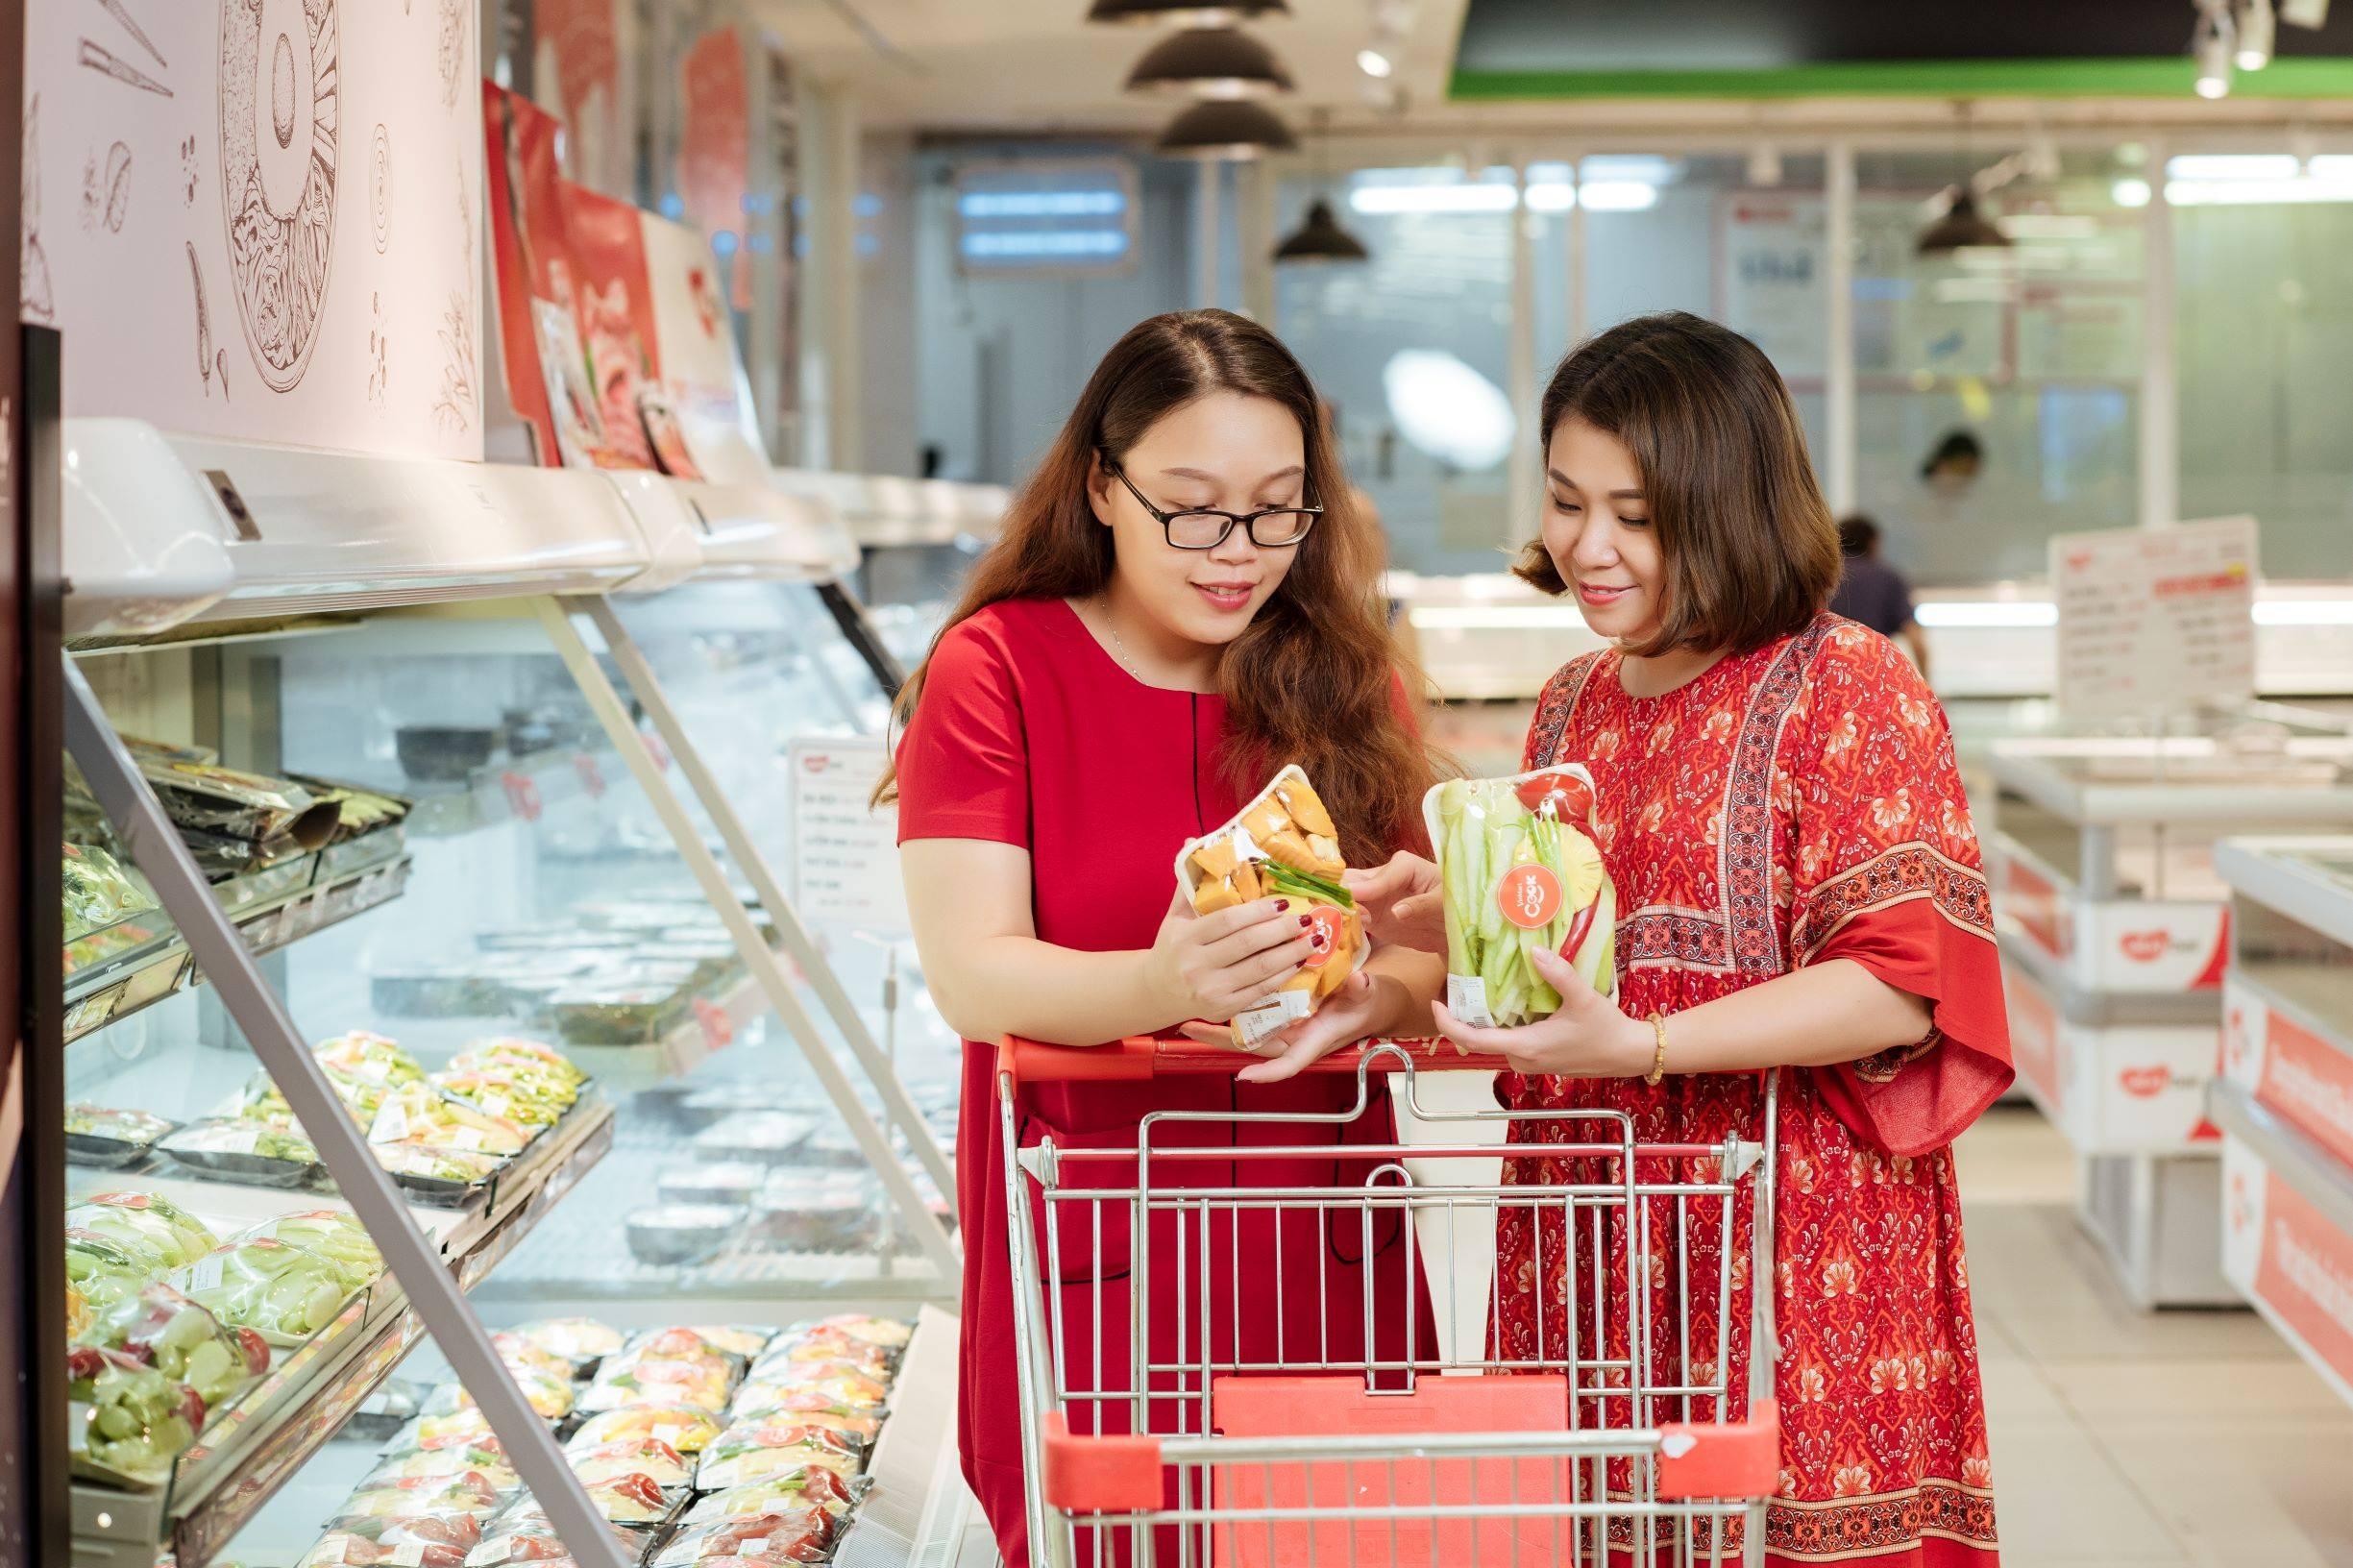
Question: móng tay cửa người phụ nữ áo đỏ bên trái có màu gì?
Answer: móng tay có màu đen